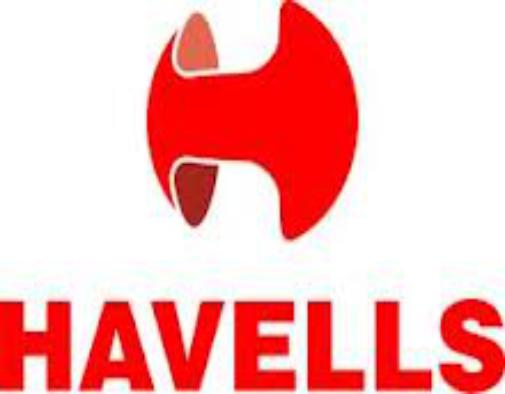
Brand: Havells
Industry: Others